Australia (continent)

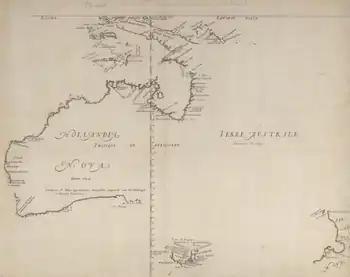
A typical map from the Golden Age of Dutch cartography, printed in Paris, 1663

Indigenous Australians, that is Aboriginal Australians and Torres Strait Islanders people, are the original inhabitants of the Australian continent and nearby islands. They migrated from Africa to Asia around 70,000 years ago and arrived in Australia at least 50,000 years ago, based on archaeological evidence. More recent research points to earlier arrival, possibly 65,000 years ago.